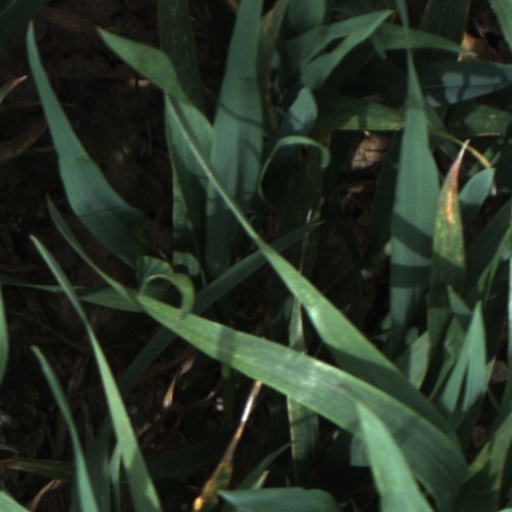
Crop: wheat